Tsūsai Sugawara

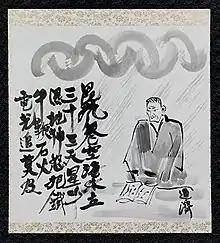
Detail of Sugawara's own version of one of the two Japanese National Treasures that he owned which are now held by the Tokiwayama Bunko Foundation. Sugawara's interpretation, also rendered as a hanging scroll, truncates the text and includes a self-portrait. The original, created in 1339 by Seisetsu Shōchō (Ch'ing-cho Cheng-ch'eng 清拙正澄), is a death verse that chronicles a large wave soaking the stars and deities as a rod-wielding temple guardian futilely tries to stop the end of the world by chasing after the lightning.

Sugawara was an avid art collector, particularly of Japanese and Chinese antiquities, founding the Tokiwayama Bunko (Library) Foundation to hold and catalog his acquisitions, which the organization continues to display at special events and museum exhibitions. The foundation possesses one of the largest collections of bokuseki calligraphy, ceramics, and religious arts in Japan. Sugawara's son Hisao (Toshio) and grandson Ken (its current director) have served the organization in leadership roles.